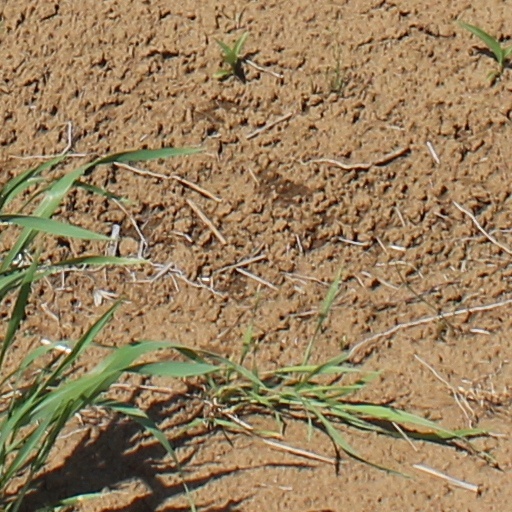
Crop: wheat